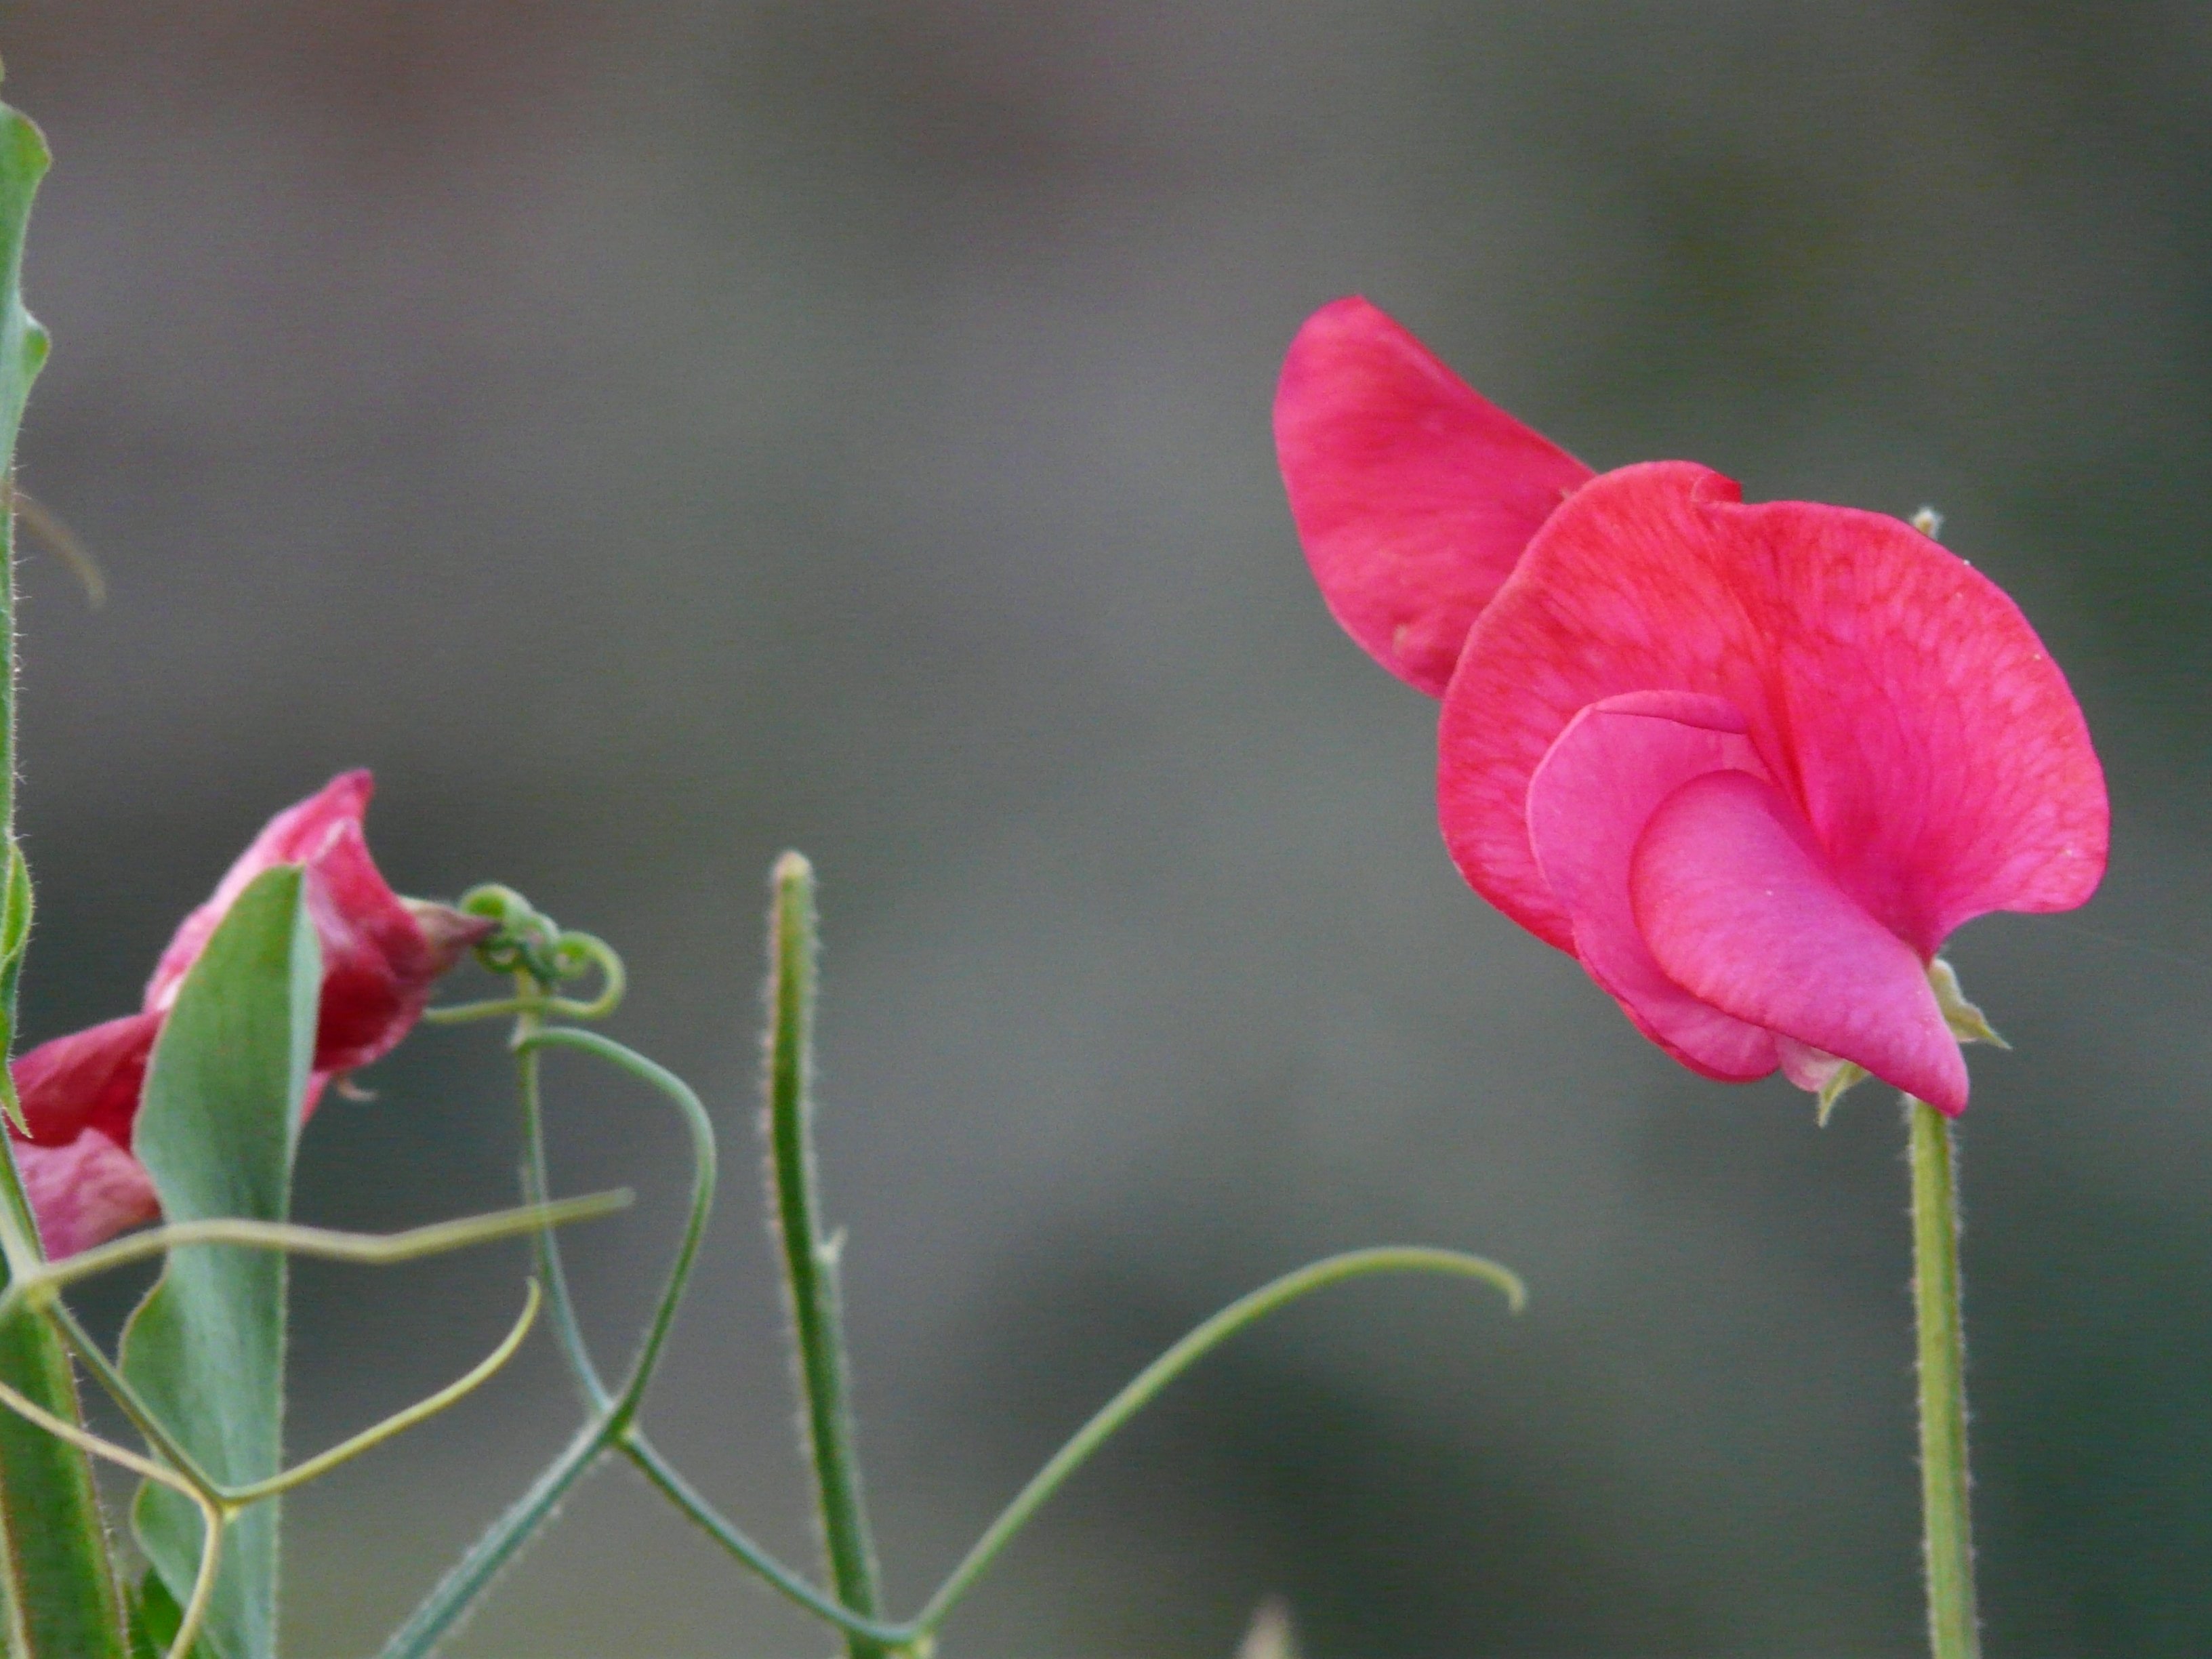
blossom, plant, leaf, flower, petal, bloom, red, botany, flora, wildflower, close up, vicia, bud, flower garden, macro photography, legume, flowering plant, fabaceae, vetch, faboideae, plant stem, land plant